Werl Triptych

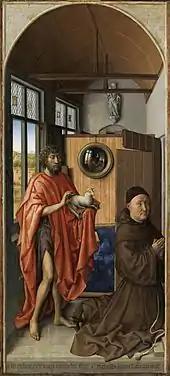
Left wing with donor portrait of Heinrich von Werl and Saint John the Baptist

The donor, Heinrich von Werl, is named in the Latin inscription on the left wing, which translates as; "In the year 1438 Minister Heinrich von Werl, master of Cologne, has this image painted" ("Anno milleno c quater x ter et octo. hic fecit effigiem ... depingi minister hinricus Werlis magister coloniensis"). Von Werl was a member of the Minorites order (today known as the Franciscan order) in Osnabrück. He moved to Cologne in 1430 to study at the university, where he received a magister degree in 1435, having earlier been appointed provincial of Cologne province. He probably commissioned this work for the Minorite church in Cologne. He died in retirement in Osnabrück in 1463.